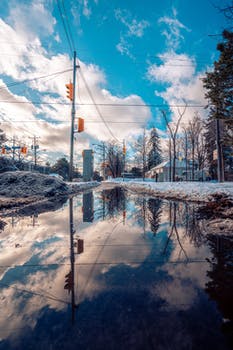
Label: No Watermark